Valis IV

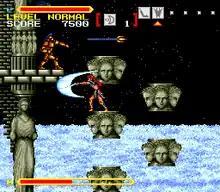
Castle Vanity, a new act introduced in "Super Valis IV" for the SNES

"Valis IV" was originally released for the PC Engine CD-ROM² in Japan by Telenet on August 23, 1991. It never received a western localization. A compilation titled "Valis Visual Collection" was released in 1993 by Telenet for the PC Engine CD-ROM, featuring visual scenes from the game. The title was included as part of the "Valis: The Fantasm Soldier Complete" compilation for Microsoft Windows, published by Sunsoft in 2004 under a limited run of 2000 copies, which came bundled with a bonus CD and a figure. The original PC Engine CD version was re-released in digital form for Windows through D4 Enterprise's Project EGG service on August 21, 2007. In 2011, D4 Enterprise re-released the compilation with additional titles as "Valis: The Fantasm Soldier Complete Plus", which came bundled with a CD soundtrack instead. The PC Engine original was included as part of "Valis: The Fantasm Soldier Collection II" for Nintendo Switch.